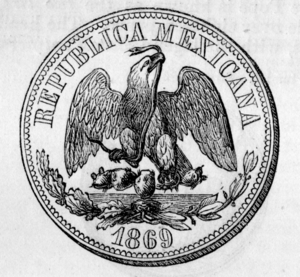
Peso
En mexikansk Peso fra 1869
"Peso er navnet på valutaen i Mexico og flere andre tidligere spanske og portugisiske kolonier. ""Peso"" betyder på spansk ""vægt"" og hentyder til, at en peso-mønt oprindeligt skulle have en bestemt vægt og lødighed i sølv.